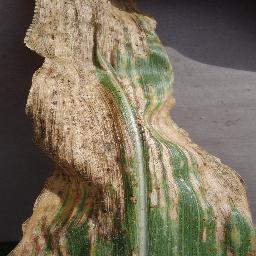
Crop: corn
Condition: (maize)_cercospora_spot_gray_spot